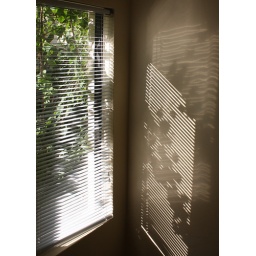
A window in our villa.Loved the shadows on the wall